Disaster medical assistance team

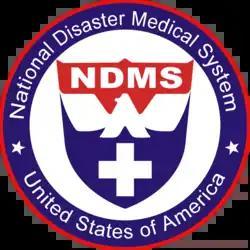
National Disaster Medical System logo.

A Disaster Medical Assistance Team (DMAT) is a specialized group under the National Disaster Medical System (NDMS), part of the U.S. Department of Health and Human Services. These teams are composed of professional medical personnel including physicians, physician assistants (PA), nurses, paramedics, pharmacists, and logistical and administrative support staff. DMATs are deployed to provide rapid-response medical care, support hospitals with excess patient loads, and engage in patient triage and emergency care during significant incidents such as natural disasters, terrorist attacks, disease outbreaks, and national special security events.